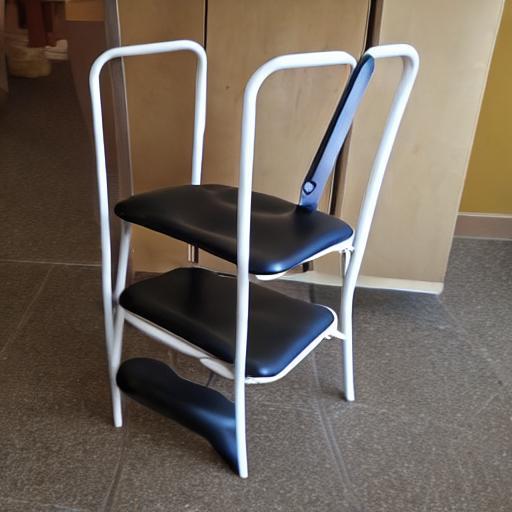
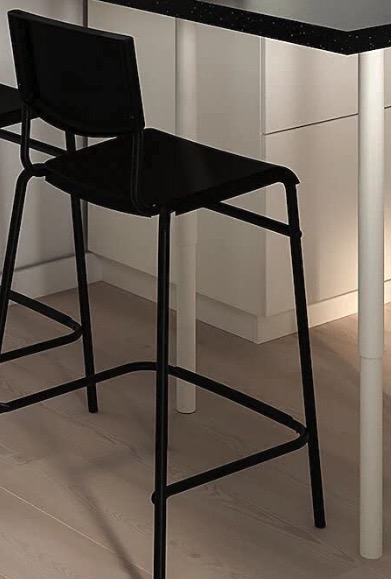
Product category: stool
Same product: no